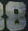
Number: 8